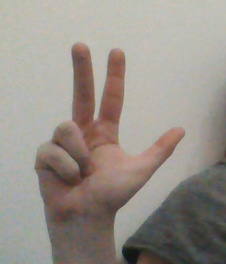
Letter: al